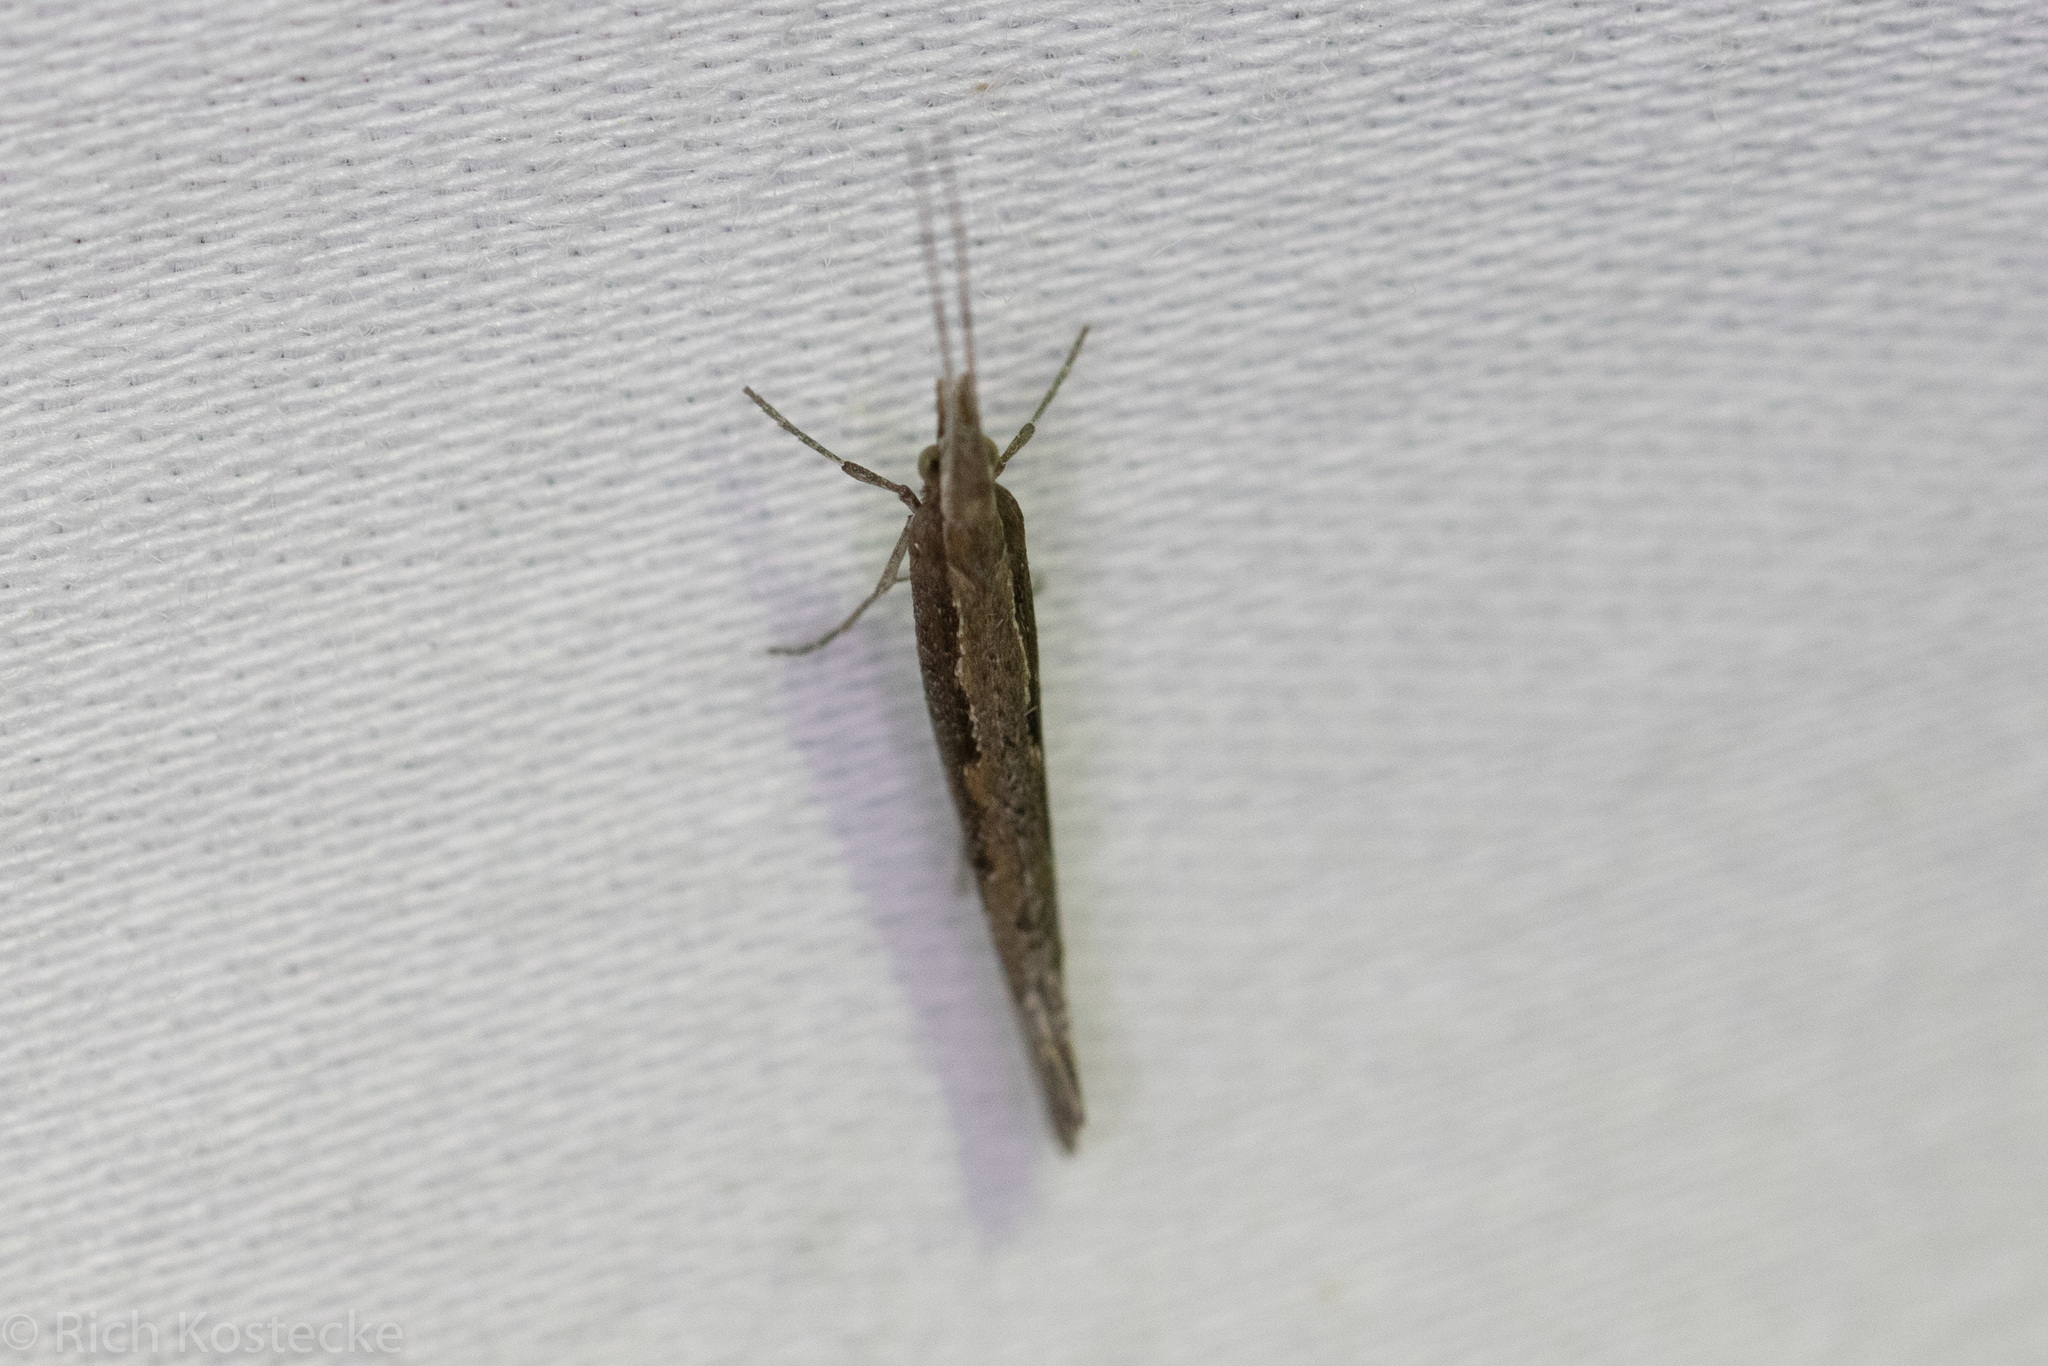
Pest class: diamondback_moth